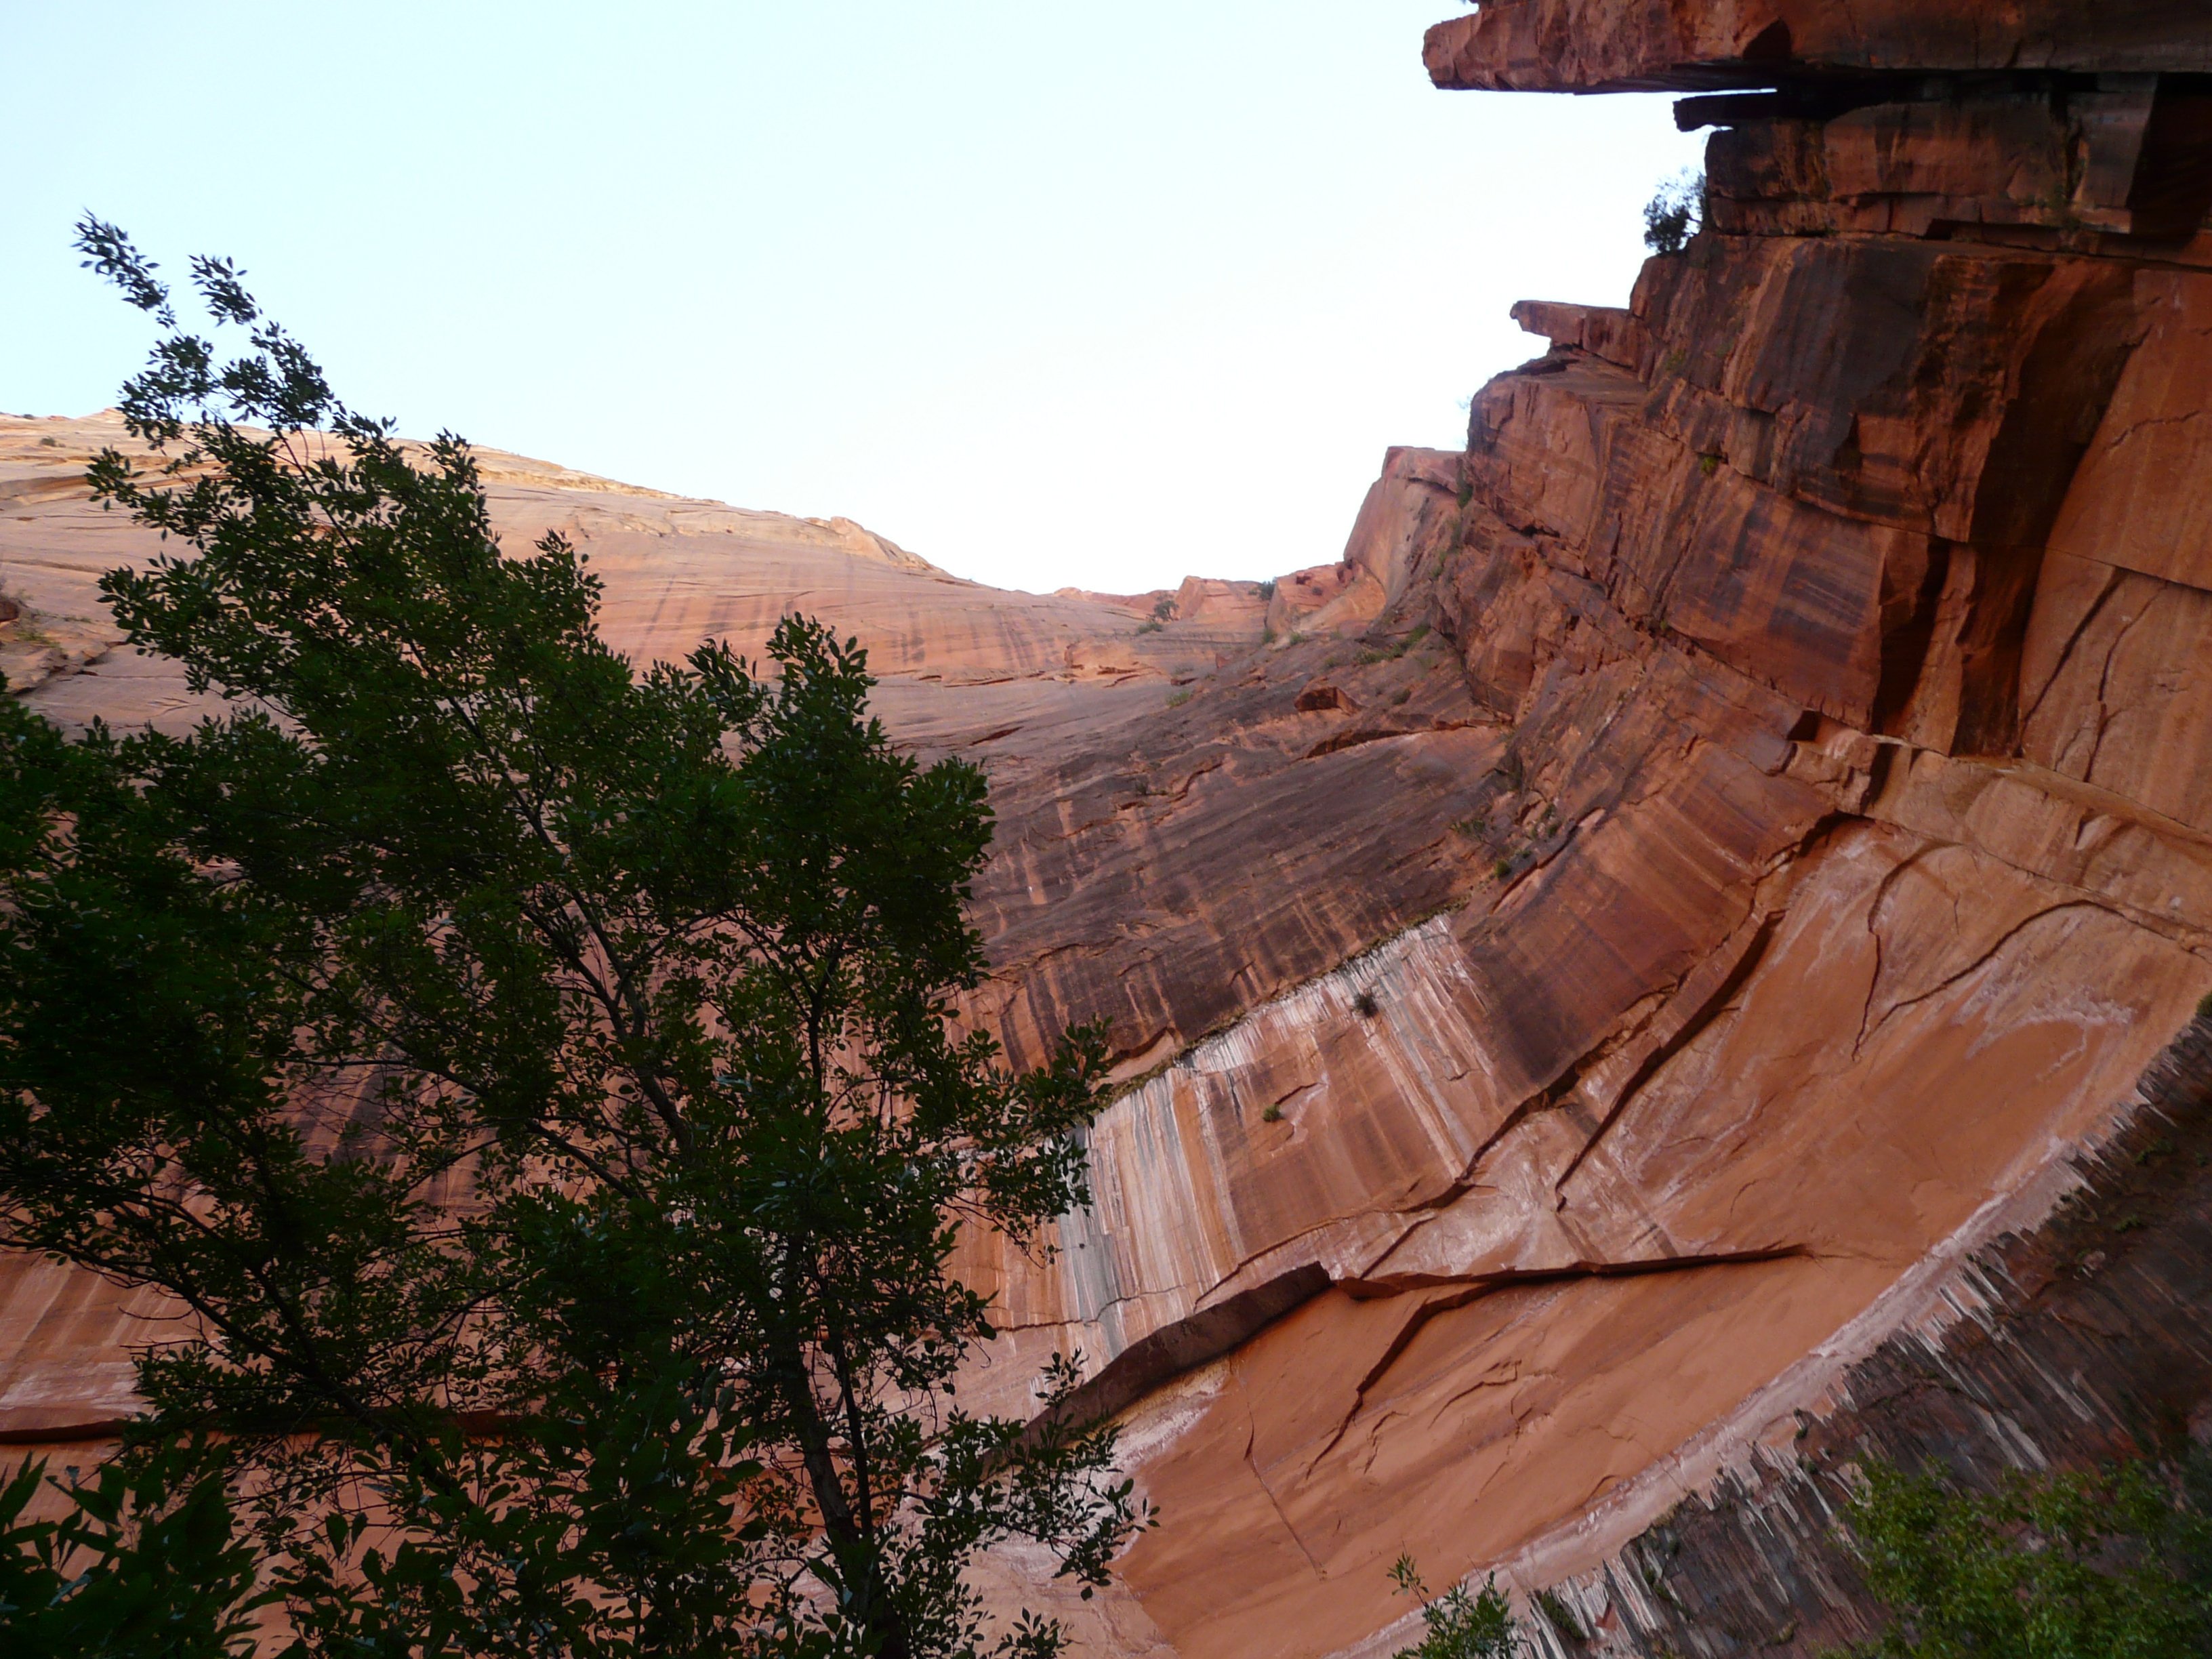
rock, wall, cliff, arch, usa, canyon, terrain, national park, climb, geology, utah, granite, wadi, zion national park, landform, steep wall, ancient history, geographical feature